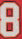
Number: 8